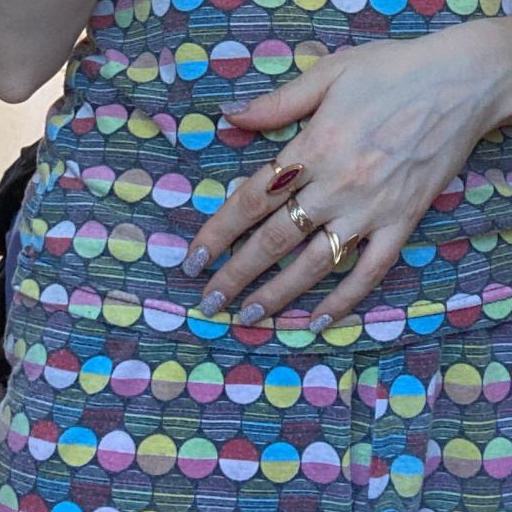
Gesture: no_gesture